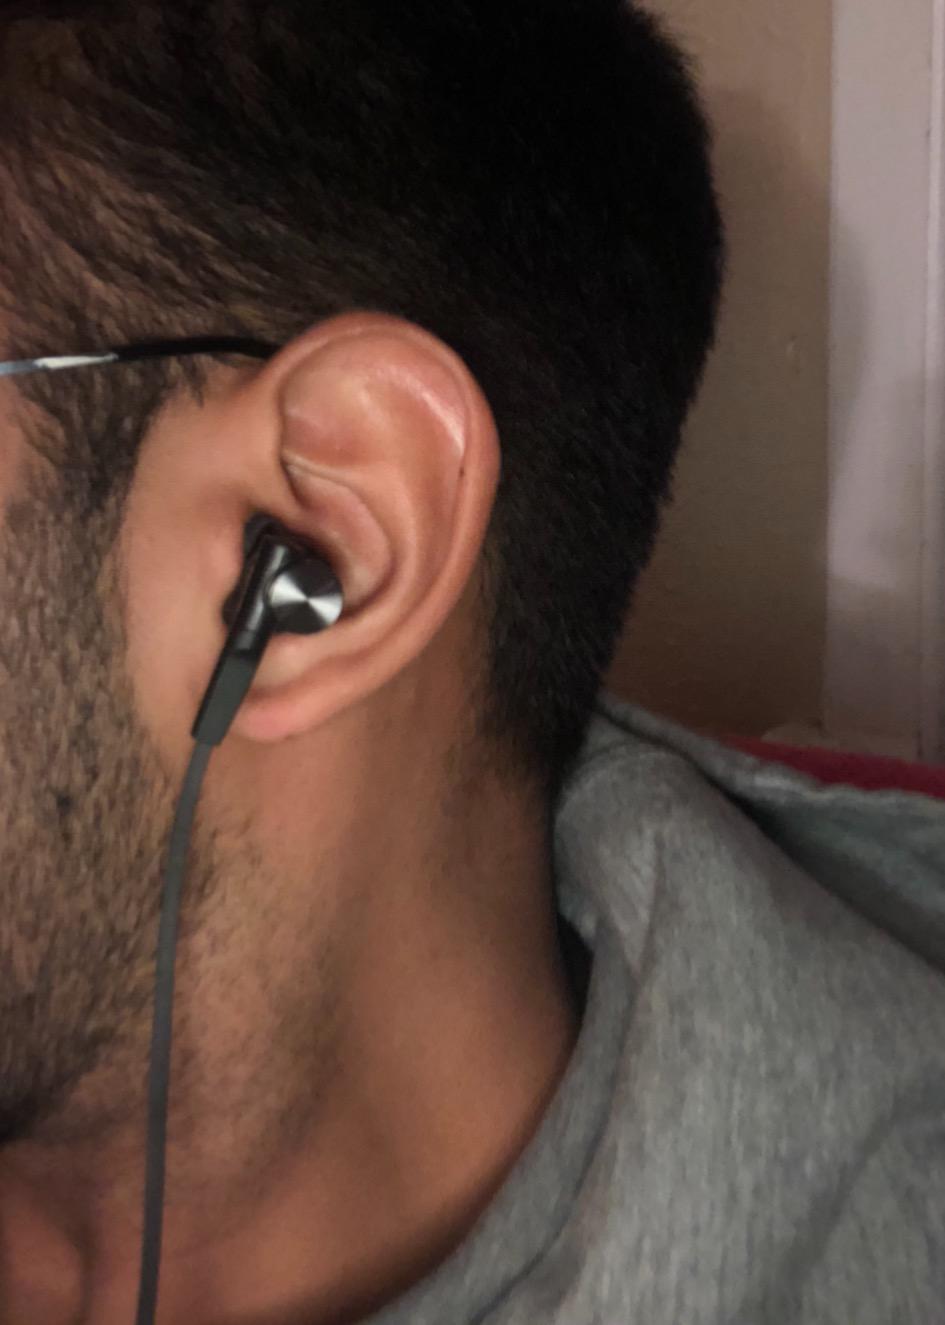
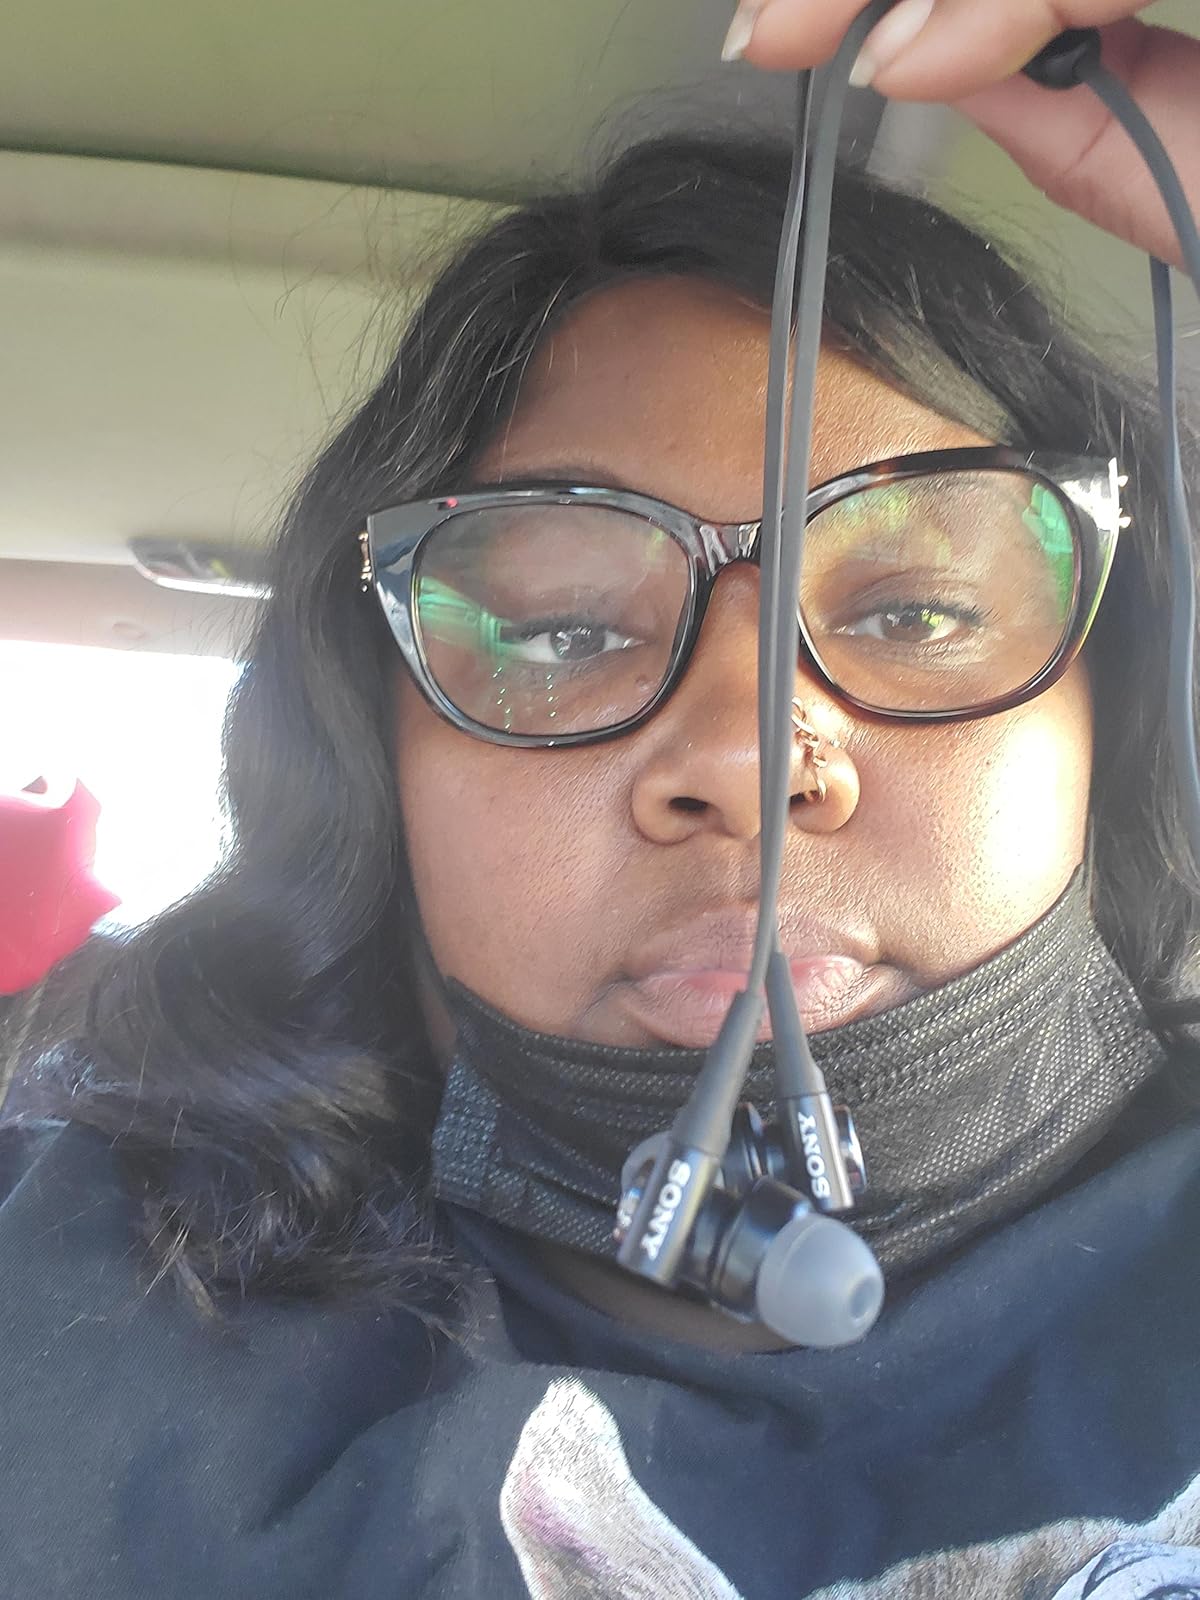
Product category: headphones
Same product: yes